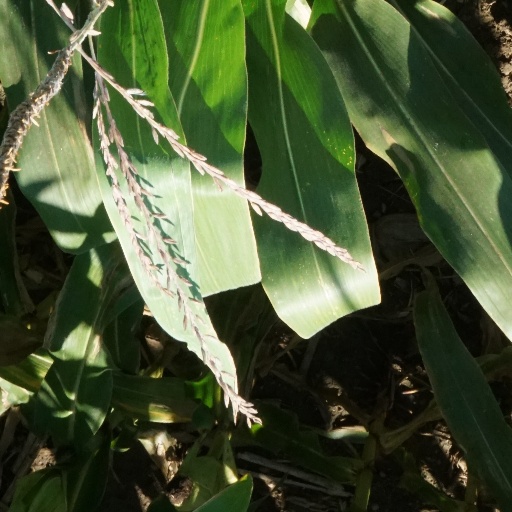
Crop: maize; corn